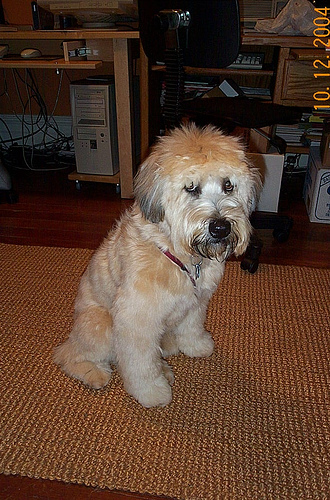
Animal: dog
Breed: wheaten_terrier